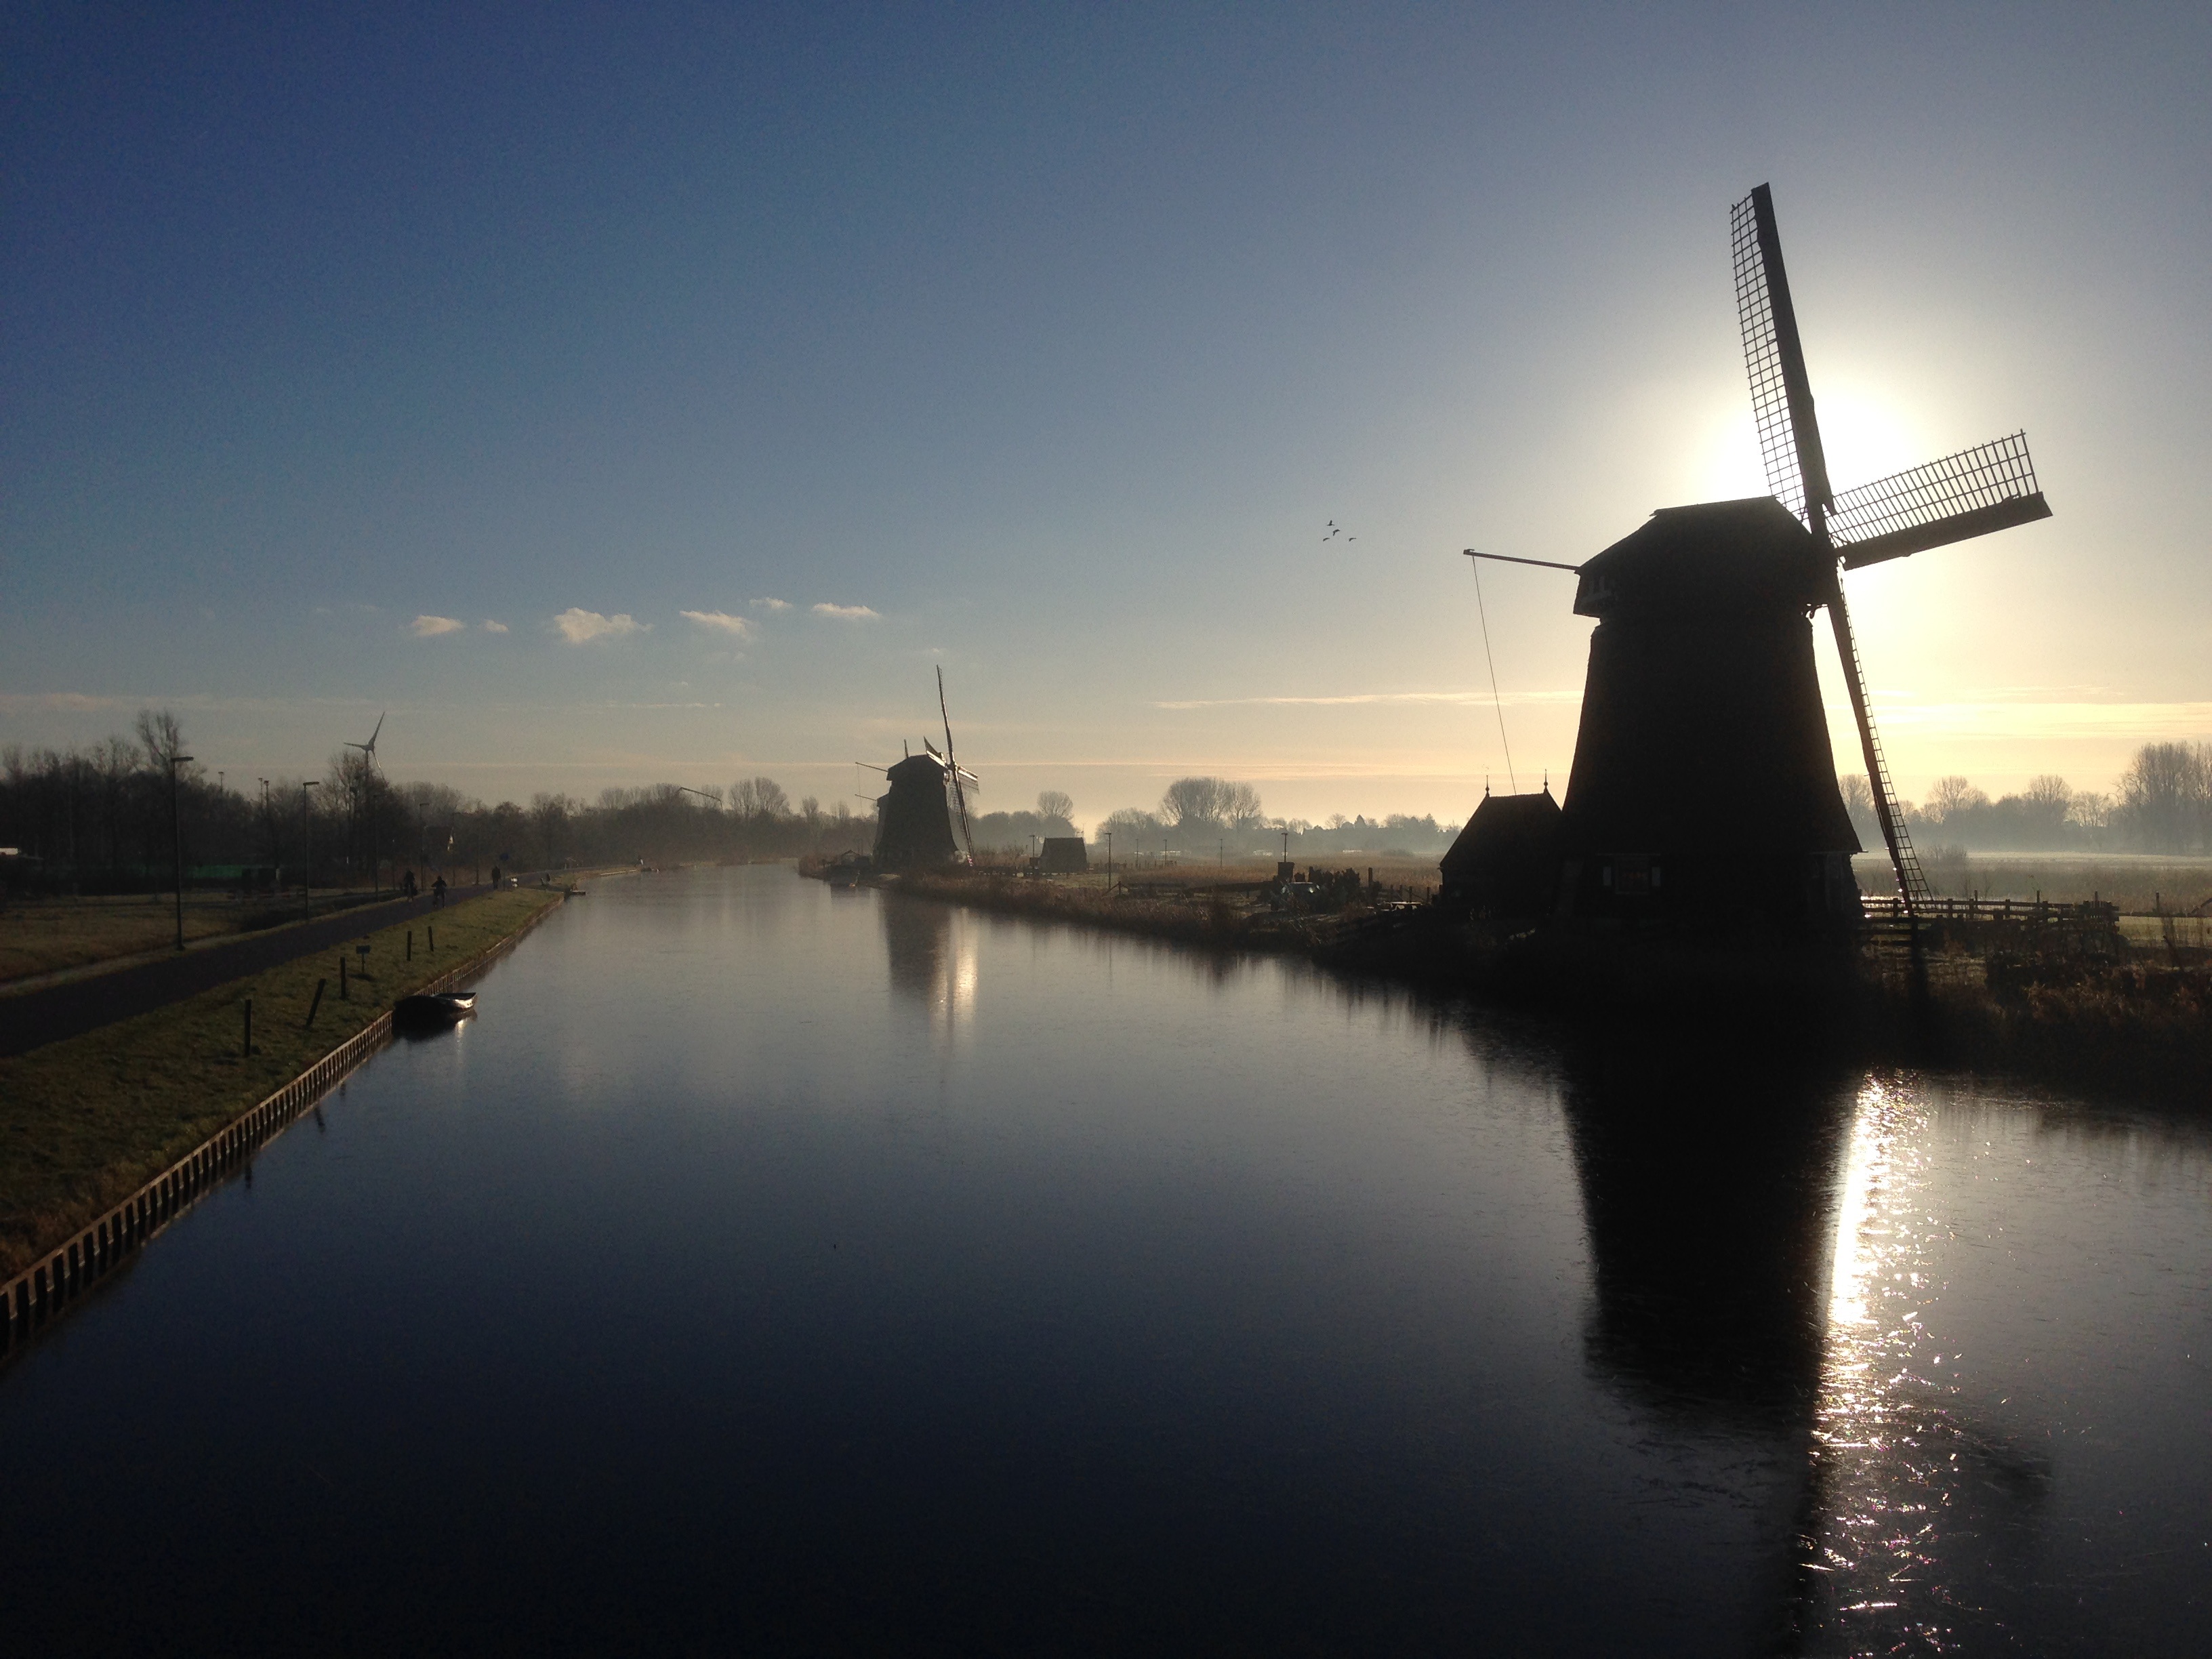
sea, water, sunrise, sunset, morning, windmill, dawn, river, canal, dusk, evening, reflection, waterway, holland, netherlands, mill, dutch, channel, alkmaar, atmospheric phenomenon